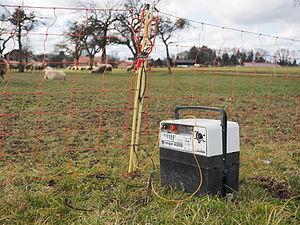
Un électrificateur de clôture est employé pour empêcher le franchissement d'une enceinte, par la mise sous tension d'un conducteur dépourvu de gaine isolante. Lorsqu'il est utilisé en élevage voire en sylviculture, le courant électrique qui circule dans la clôture, ne présente pas de risque vital pour l'animal ou l'être humain. Le dispositif fonctionne sur le principe de décharges électriques impulsionnelles de plusieurs milliers de volts, de durée en général inférieure à la milliseconde et de fréquence de répétition de l'ordre de 1 Hz. L'intensité crête de l'impulsion avoisine un ampère mais l'intensité efficace calculée sur la période de répétition reste inférieure à la dizaine de milliampères.